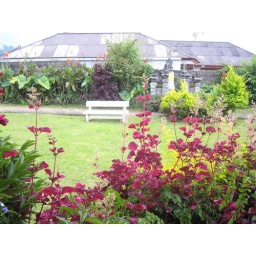
SK's house in the mountains